Disney Transport

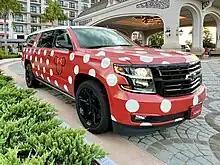
A Minnie Van parked at Disney’s Riviera Resort

Disney Transport operates a fleet of trams that shuttle guests between parking lots and the main entrances of theme parks (except Magic Kingdom, where trams drop guests off at the Transportation and Ticket Center. The trams provide an alternative to walking, especially for longer distances. The trams are not wheelchair accessible, instead guests with mobility disabilities are directed to park close to the main entrance.